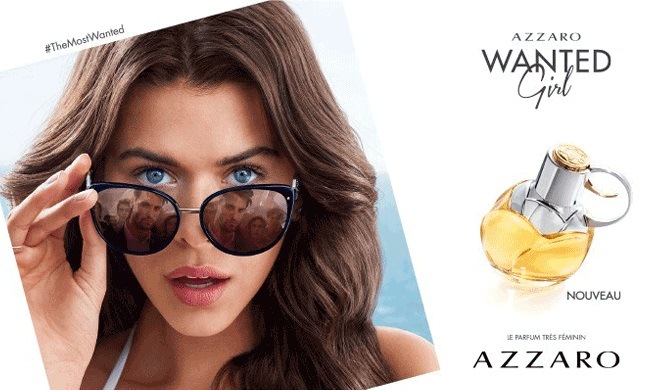
Gender: women